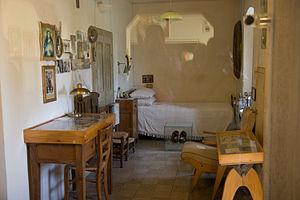
Padre Pio est le nom d'un capucin et prêtre italien né Francesco Forgione, le 25 mai 1887 à Pietrelcina, mort le 23 septembre 1968 à San Giovanni Rotondo. Il avait pris le nom de Pie, en hommage au pape Pie V, quand il rejoignit l'ordre des frères mineurs capucins.